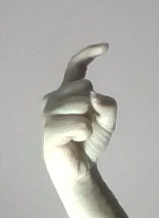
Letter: ra